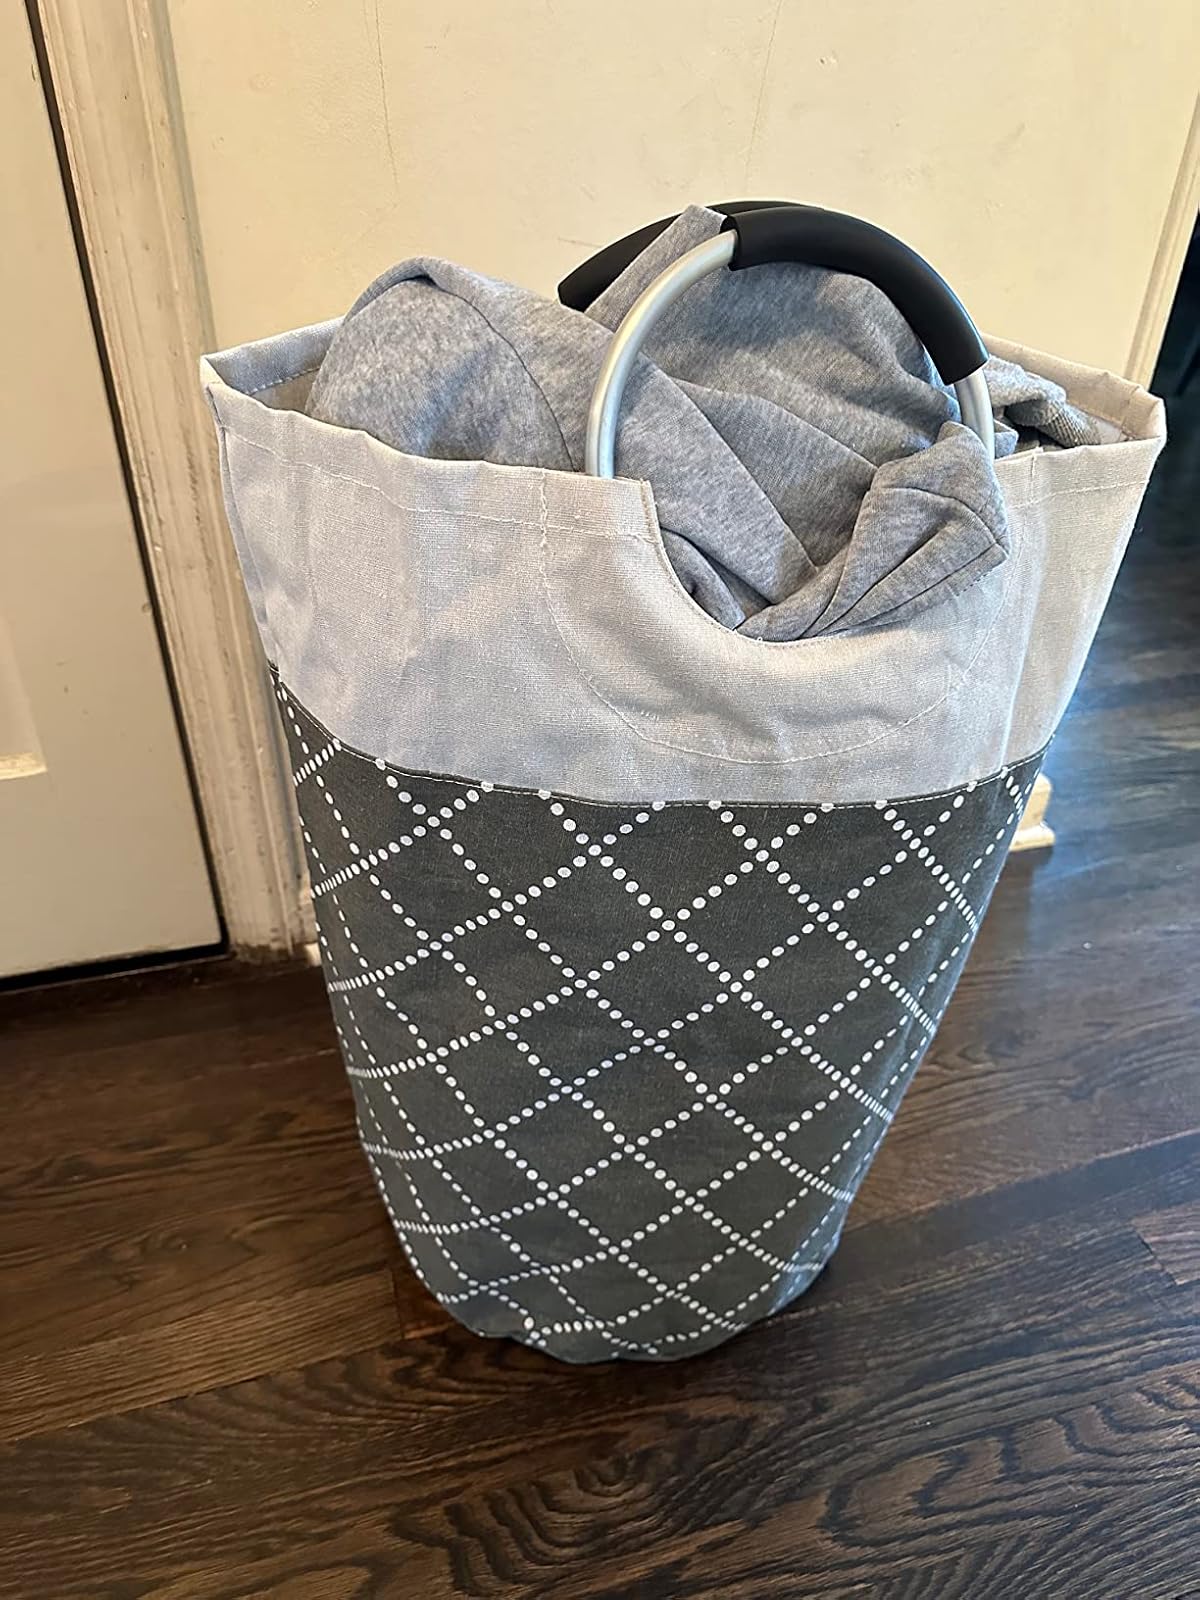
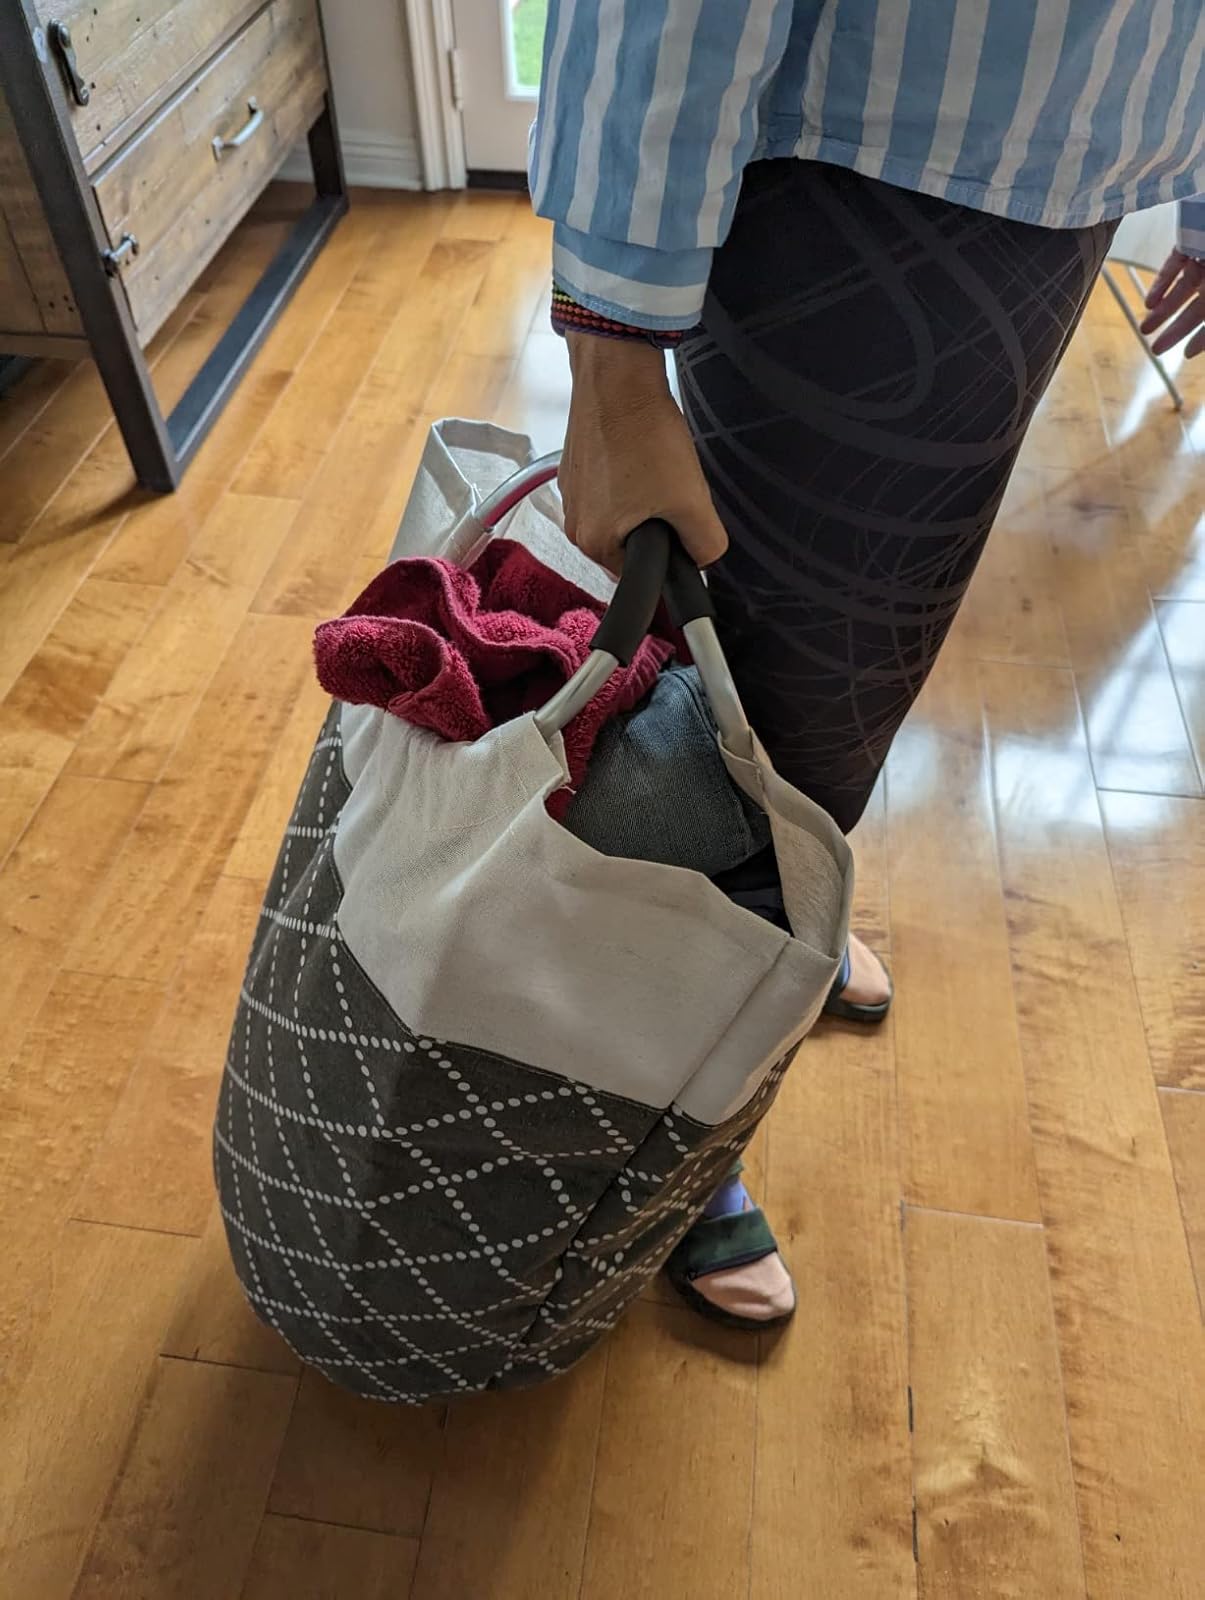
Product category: items_hamper
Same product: yes